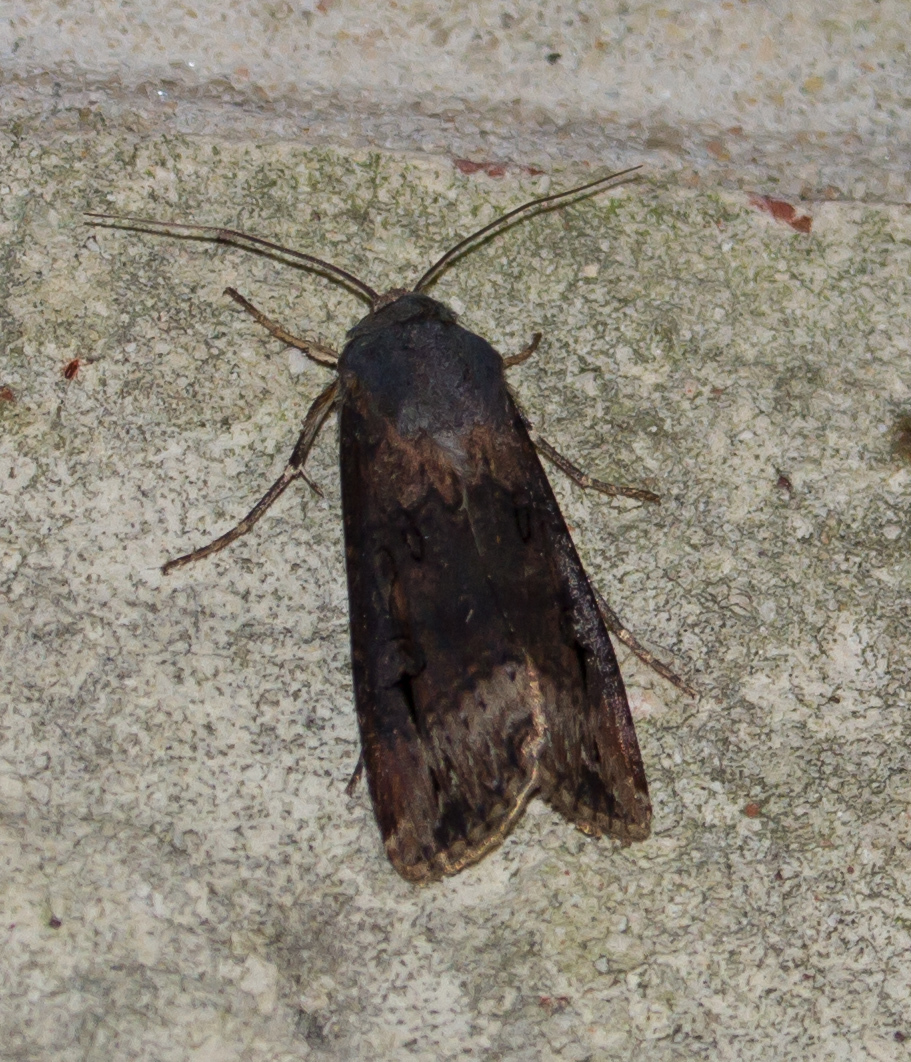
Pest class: cutworms